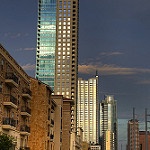
Label: buildings